Avestan geography

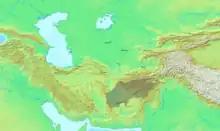
Area of the Sistan Basin

The Zamyad Yasht is named after Zam, the Zoroastrian divinity that personifies the Earth. The extant version of the Zamyad Yasht consists of two parts. The first part is a fragment of eight sections (Yt. 19.1-8) containing a list of 40 mountains. Despite its geographical character, the list is interpreted to represent mythology rather than geography. The second, much longer part is the Kayan Yasn, dedicated to the Khvarenah ('glory') of the Kayanian dynasty. This glory is first bestowed by Ahura Mazda upon the Pishdadian dynasty, the mythical predecessors of the Kayanian dynasty. Yet after the downfall of Yima, they lose the glory which then becomes unseized or unappropriated. In search of a legitimate holder, the glory finally reaches the Kansayoya sea. At this point, the Yasht provides a detailed description of the hydrography of the Sistan Basin, in particular of Hāmūn-e Helmand: